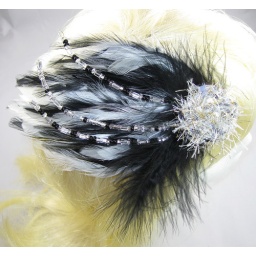
Black and white feathers trimmed with black marabou, three hand beaded wires in a spray and a cord rosette.